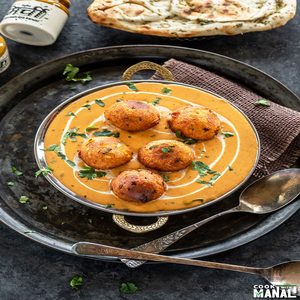
Dish: kofta